Petrinum Linz

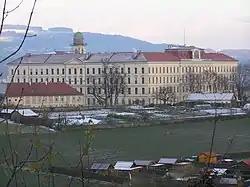
Petrinum in Linz

The Bischöfliches Gymnasium Petrinum is a Catholic private school of the Diocese of Linz situated on the slopes of Poestlingberg hill in Urfahr, which is a part of Linz.